Needles, California

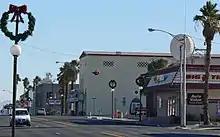
Broadway Street

The city has a desert climate with a subtropical temperature range, with a mean annual temperature of .